Clan MacDonald of Glencoe

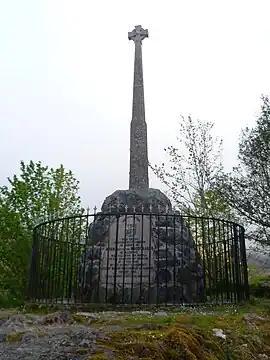
Memorial at Glencoe

The Glencoe MacDonalds were one of three Lochaber clans with a reputation for lawlessness, the others being the MacGregors and the Keppoch MacDonalds. Levies from these clans served in the Independent Companies used to suppress the Conventicles in 1678–80, and took part in the devastating Atholl raid that followed Argyll's Rising in 1685. This made them an obvious target when the Duke of Argyll returned to power after the 1688 Glorious Revolution in Scotland.